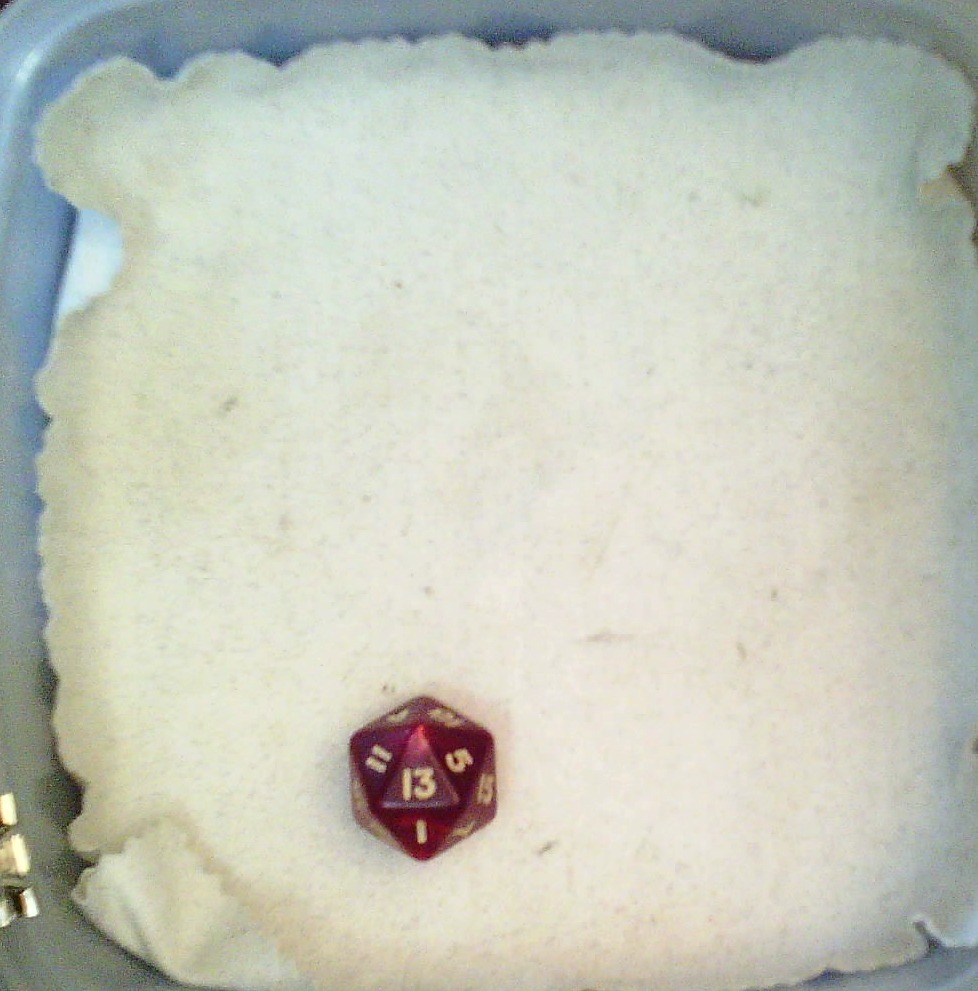
Dice in frame:
type: d20
value: 13
Label source: human
Face values trusted: yes